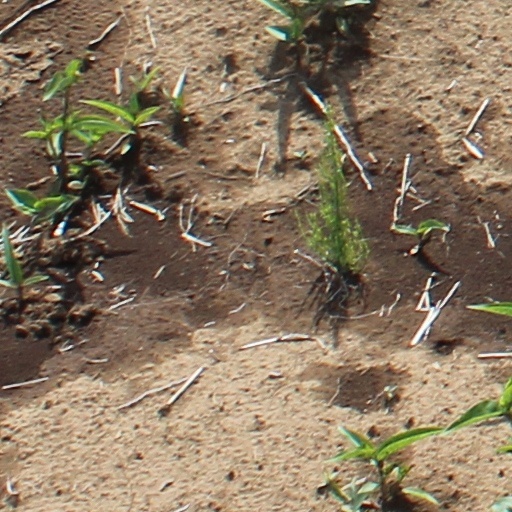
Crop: wheat